Black Rose II

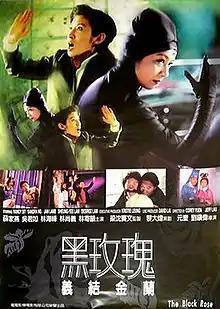
Film poster

Black Rose II (Cantonese: 黑玫瑰義結金蘭), also known as 97 Legendary La Rose Noire, is a 1997 Hong Kong comedy film co-directed by Jeffrey Lau and Corey Yuen with action choreography by Yuen Tak. Lau wrote the screenplay under the pseudonym "Ann Gee". The film is a sequel to Lau's 1992 film "92 Legendary La Rose Noire" but features a new storyline and no returning cast members. All of the films are ultimately inspired by Chor Yuen's 1965 film "Black Rose" and its sequels. Chor Yuen's wife Hung Nam, who played Chan Mei-Ling in the original 1960s "Black Rose" films, has a cameo in the film as one of Black Rose's disguises. Donnie Yen, who would go on to co-direct the next "Black Rose" film "Protégé de la Rose Noire", has a small role as a boxing school owner.